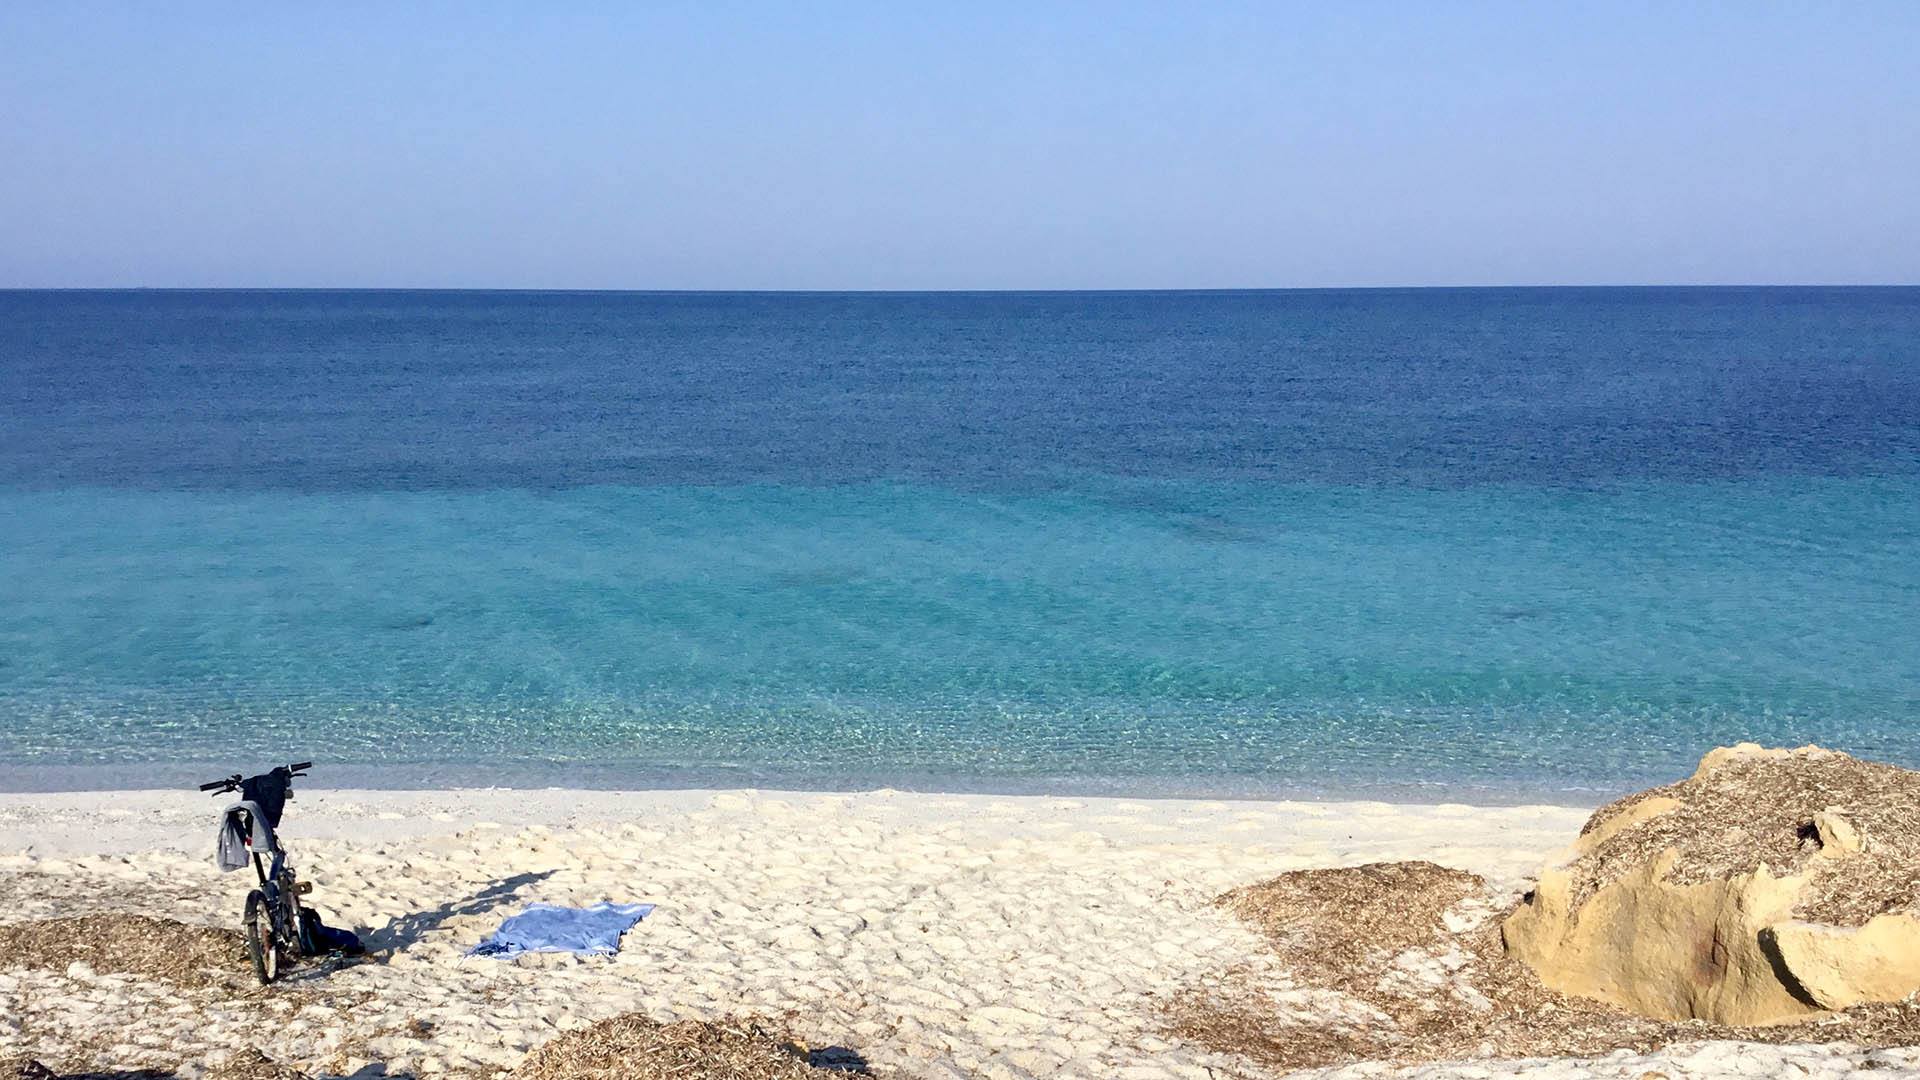
sea, water, sky, blue, azure, beach, horizon, wind wave, travel, landscape, natural landscape, bicycle wheel, headland, wind, tropics, island, caribbean, tire, wave, ocean, sand, leisure, cape, coast, recreation, rectangle, shoal, holiday, bay, rock, bicycle handlebar, tourism, promontory, wheel